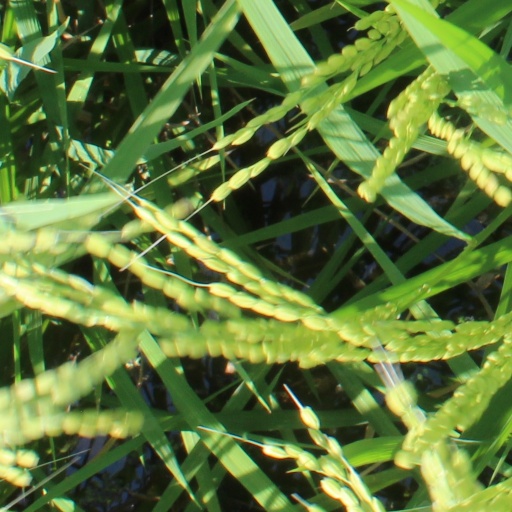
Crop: rice